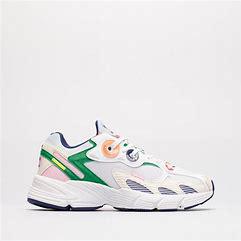
Brand: Adidas
Model: Astir